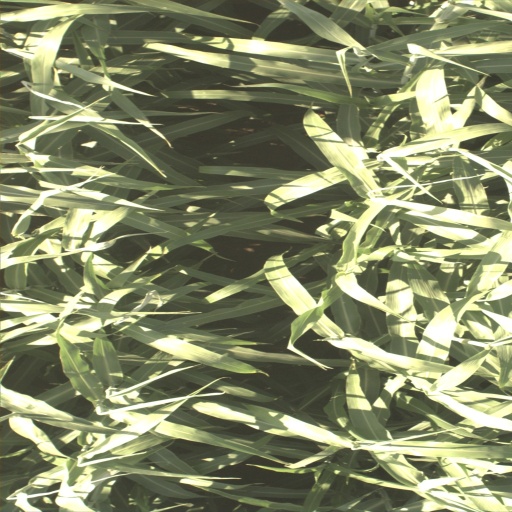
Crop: sorghum